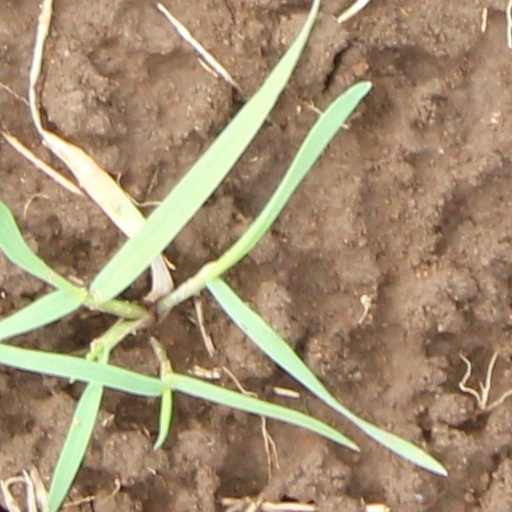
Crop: wheat